Aberfan Disaster Tribunal

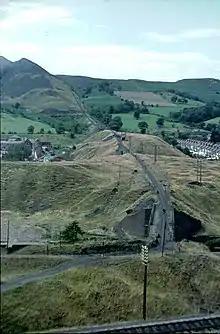
Aberfan Colliery spoil tramway before the disaster, with spoil heaps at top left. The red brick building at mid-left is Pantglas County Secondary School.

The tribunal sat for 76 days – the longest inquiry of its type in British history up to that time – taking evidence from 136 witnesses, examining 300 exhibits and hearing 2,500,000 words of testimony, which included the history of mining in the area together with the region's geological conditions. The tribunal report observed that "much of the time of the Tribunal could have been saved if ... the National Coal Board had not stubbornly resisted every attempt to lay the blame where it so clearly must rest — at their door." Not until day 49 had an NCB witness conceded that tip safety arrangements had been inadequate; not until day 65 had one conceded that (contrary to the assertions of Lord Robens, the Chairman of the NCB) the instability of Tip 7 could clearly have been foreseen, and that this had been known within the NCB ""even before the formal sittings of the inquiry had started"" (italicised in original). Robens was then invited to testify (effectively to explain NCB failure publicly to correct his statements once they were known to be erroneous). He said that he had known before the inquiry started that the instability of the tip was foreseeable. During cross-examination he "gave inconsistent answers": the tribunal was invited by NCB counsel to disregard Robens' evidence and did so. The tribunal retired on 28 April 1967 to consider its conclusions, publishing its report on 3 August.